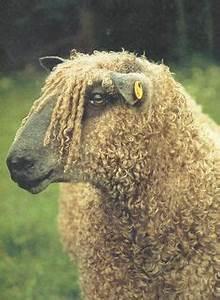
sheep